The First 7th Night

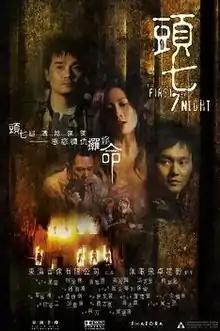

The First 7th Night is a 2009 Hong Kong horror film directed by Herman Yau and starring Gordon Lam, Julian Cheung, Michelle Ye and Eddie Cheung. The film was rated Category III by the Hong Kong motion picture rating system.